List of musical items in Claudio Monteverdi's L'Orfeo

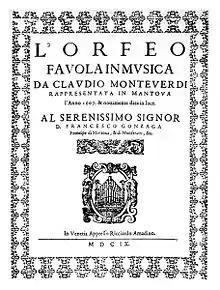
Front cover of the 1609 published score of "L'Orfeo"

The early baroque opera "L'Orfeo", composed by Claudio Monteverdi to a libretto by Alessandro Striggio the Younger, was first performed in 1607. It is Monteverdi's first opera, and one of the earliest in the new genre. In Monteverdi's hands, according to music historian Donald Jay Grout, "the new form [of opera] passed out of the experimental stage, acquiring ... a power and depth of expression that makes his music dramas still living works after more than three hundred years". In his work, Monteverdi incorporates the "speech-song" or recitative first used in Jacopo Peri's opera "Dafne" and Giulio Caccini's "Euridice", both direct precursors of "L'Orfeo", and adds solo arias, duets, ensembles, dances and instrumental interludes.